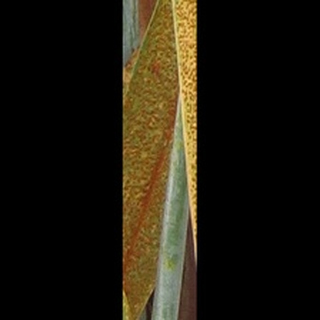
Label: wheat_brown_rust